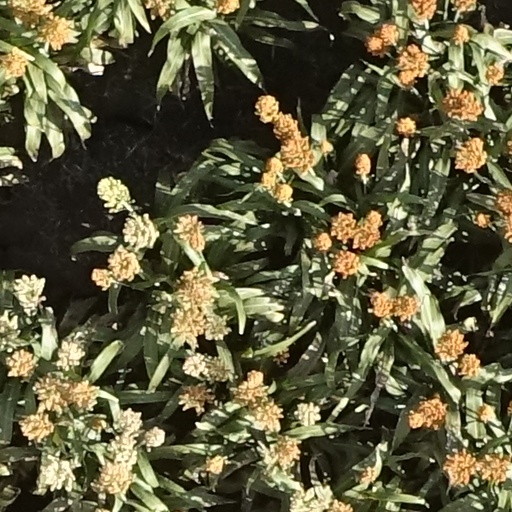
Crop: sorghum